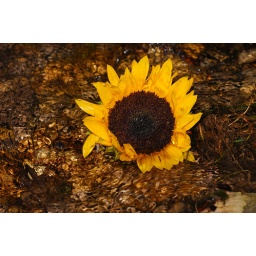
Someone had dropped this sunflower in the water of Big Hill Spings creek.